Atlanta Hawks

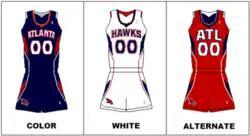
Uniforms from 2007 to 2015. In 2014, the shorts logo changed to the team's updated "Pac-Man" logo.

The Hawks had two 50+ win seasons in 1996–97 (56–26) and 1997–98 (50–32), with center Dikembe Mutombo winning defensive player of the year awards back to back. The Hawks defeated the Detroit Pistons in five games in the first round of the 1997 NBA playoffs, but lost in five games in the second round to the defending champs Chicago Bulls. Game 4, an 89–80 loss, would be the last game at The Omni. In 1997–98, forward Alan Henderson won Most Improved Player award. However, the Hawks would lose in four games in the first round of the playoffs to the Charlotte Hornets. The Hawks would end up with a 31-win campaign in the lockout-shortened 1998–99 season. In the first round they defeated the Pistons in five games again, but they could not advance past the second round of the playoffs, as they were swept by the eighth-seeded New York Knicks.